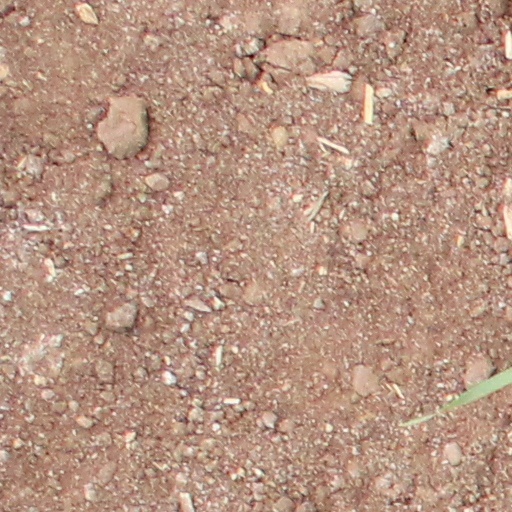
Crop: wheat